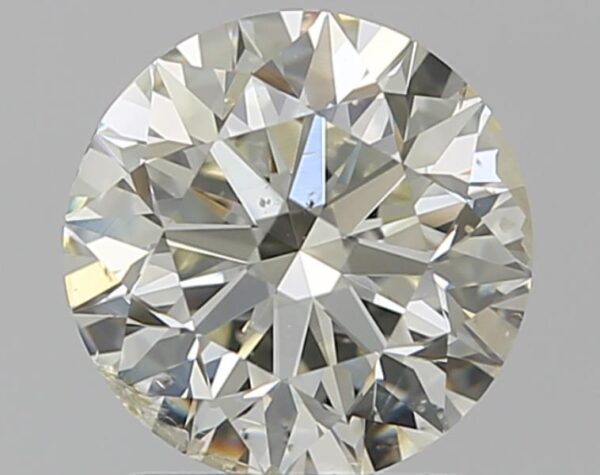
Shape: round
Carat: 1.5
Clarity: SI2
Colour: J
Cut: EX
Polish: EX
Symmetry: VG
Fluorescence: VSL
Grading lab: IGI
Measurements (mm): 7.25 x 7.22 x 4.59